Finder of Lost Loves

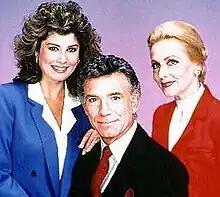

Finder of Lost Loves is an American drama television series aired by the ABC network during the 1984–1985 season.